101st Intelligence Squadron

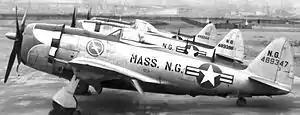
101st Fighter Squadron F-47N Thunderbolts at Logan Airport, Boston, 1949. Republic P-47N-25-RE Thunderbolt 44-89347 in foreground.

In the post-war era the National Guard Bureau began a major expansion of its air units. Massachusetts was allotted the 67th Fighter Wing, which was assigned to Air Defense Command.